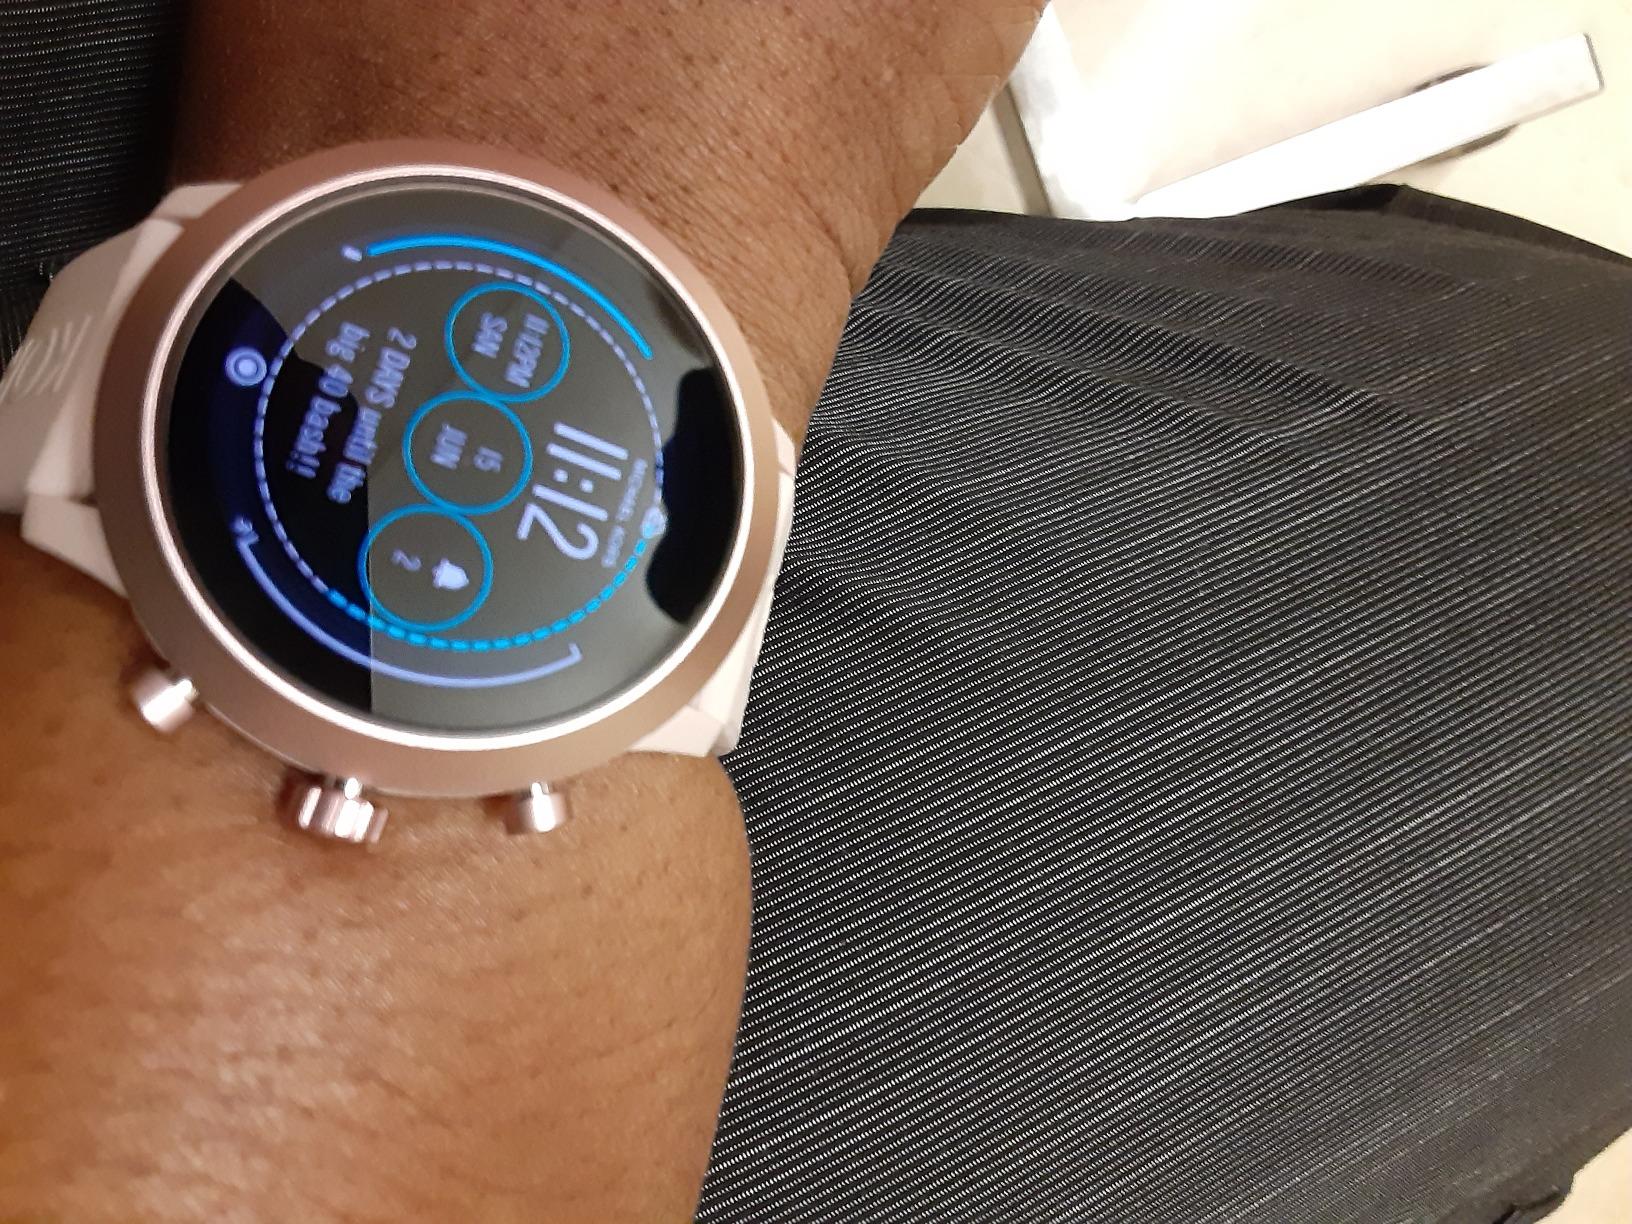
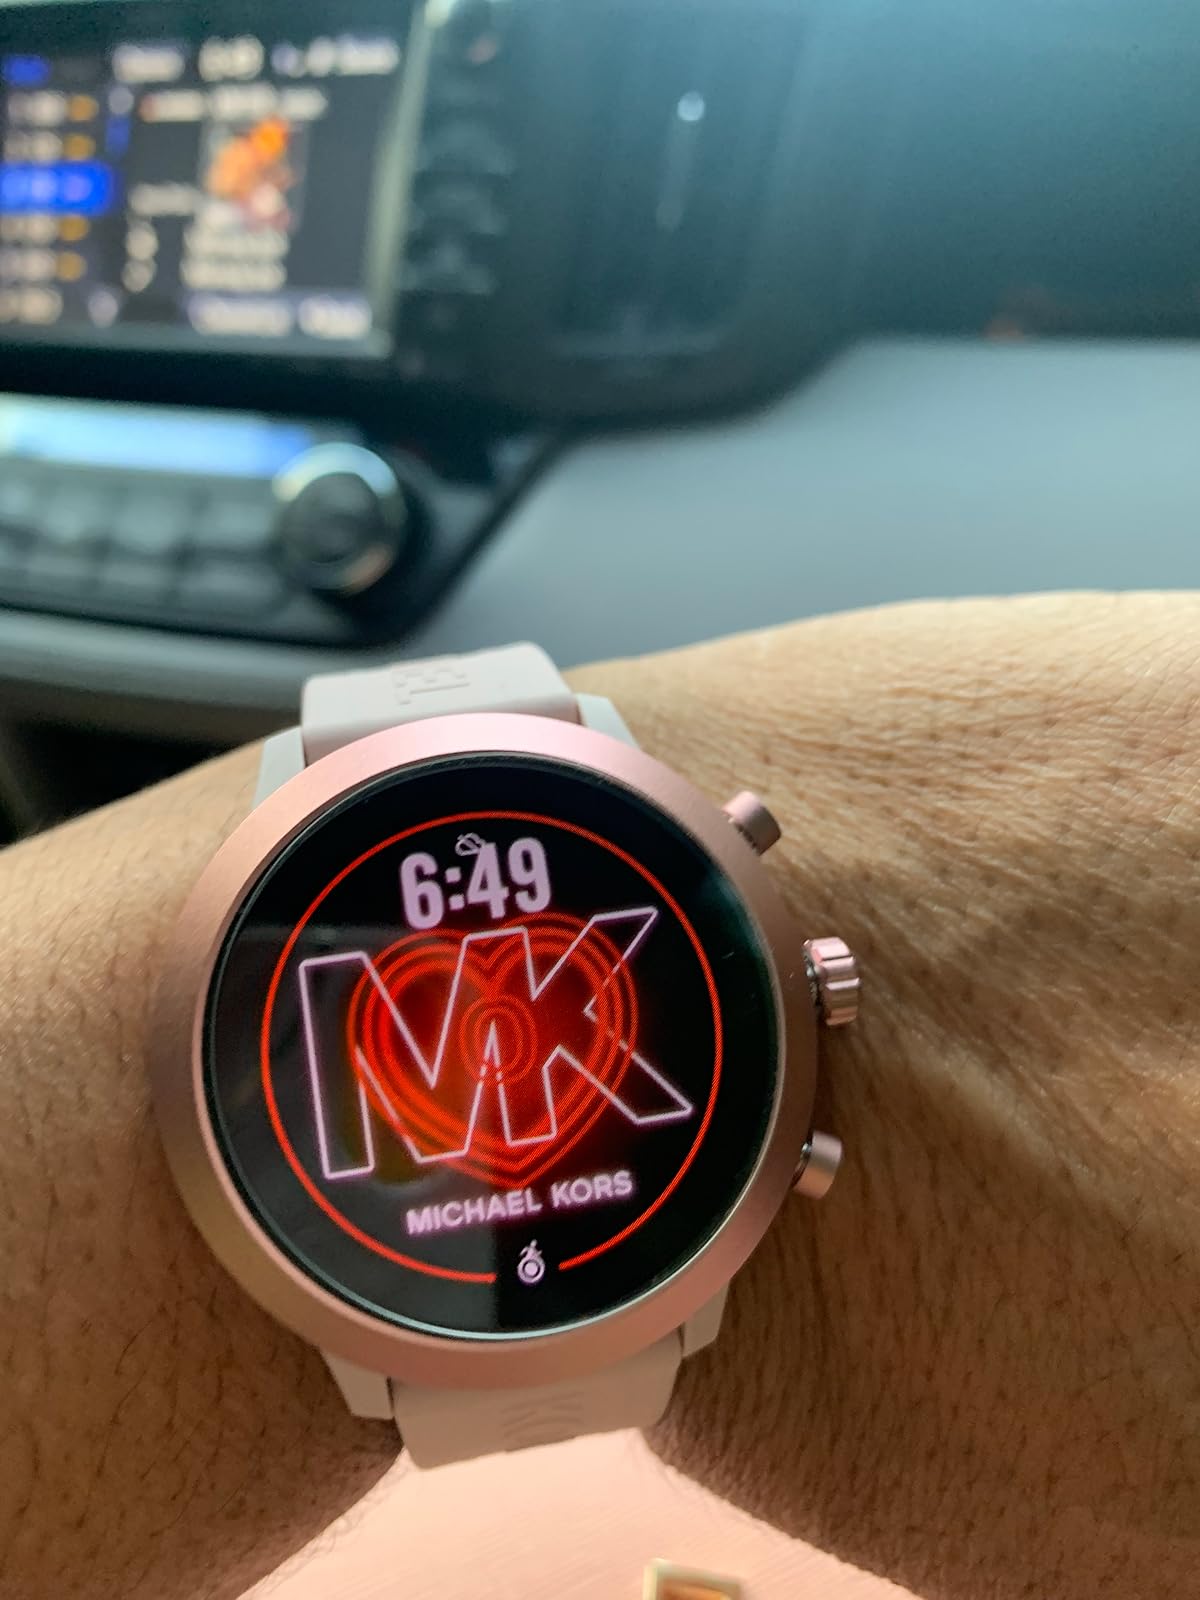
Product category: smartwatch
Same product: yes